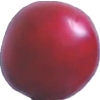
Label: cherry_wax_red